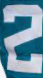
Number: 2